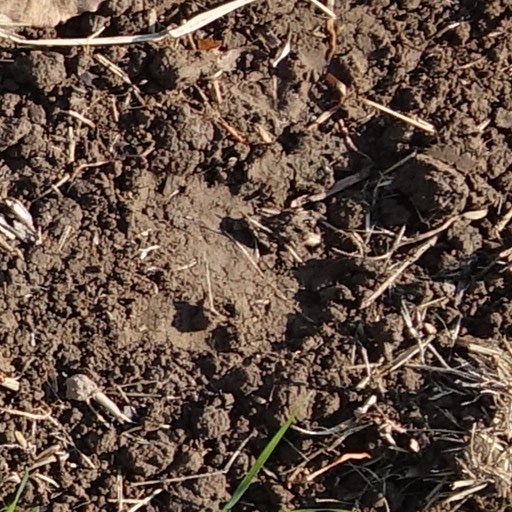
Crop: wheat